Rolling Thunder 2

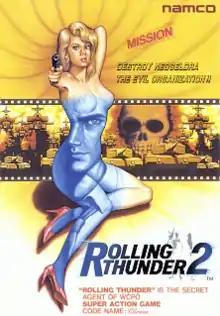
Arcade flyer

is a run and gun arcade game developed and released by Namco for the Namco System 2 hardware in 1991. The game is the sequel to 1986's "Rolling Thunder", retaining the same gameplay of its predecessor but adding cooperative gameplay for two players and improved graphics. Unlike the original, which was based in 1968, "Rolling Thunder 2" has a more contemporary setting to go with its more futuristic design, as well as an optionally playable female character. A port for the Sega Genesis was released the same year. Both the Mega Drive port and the original arcade game were released for the Wii Virtual Console on December 4, 2007, and October 27, 2009, respectively. On May 25, 2023, an emulated version of the original arcade game was included as part of the "Arcade Archives" series for the Nintendo Switch and PlayStation 4.